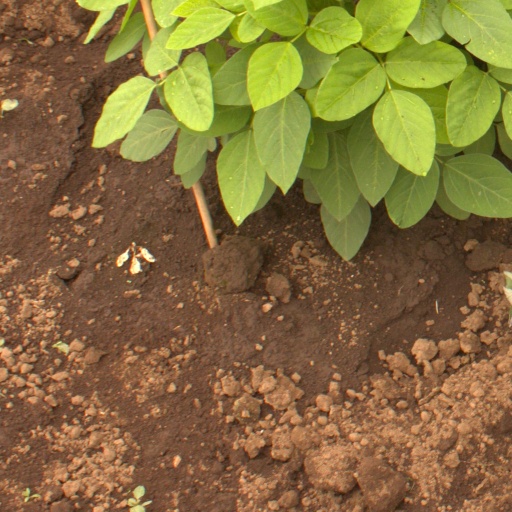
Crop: soybean